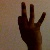
The image shows a hand gesture representing the number 9 in Indian Sign Language.